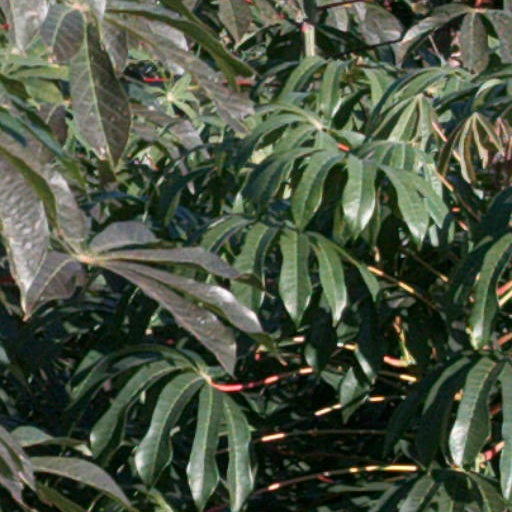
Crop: cassava